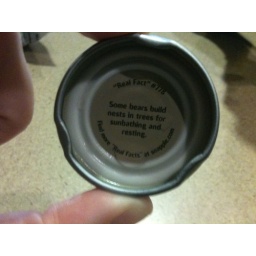
Some bears build nests in trees for sunbathing and resting.